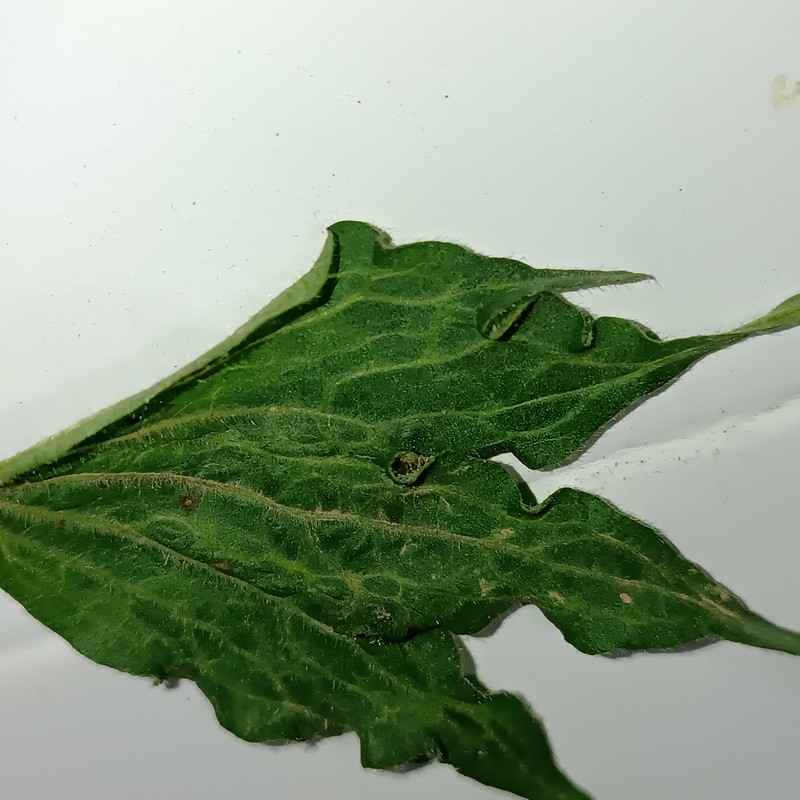
Label: Herbicide Growth Damage